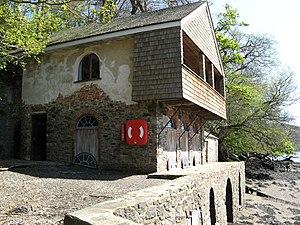
Le Greenway Estate est une propriété située dans le comté de Devon en Angleterre, surplombant le fleuve Dart. Connu pour avoir été la résidence d'été de la romancière Agatha Christie, il appartient désormais à la National Trust.
Poirot joue le jeu est un téléfilm britannique de la série télévisée Hercule Poirot, réalisé par Tom Vaughan, sur un scénario de Nick Dear, d'après le roman Poirot joue le jeu d'Agatha Christie.